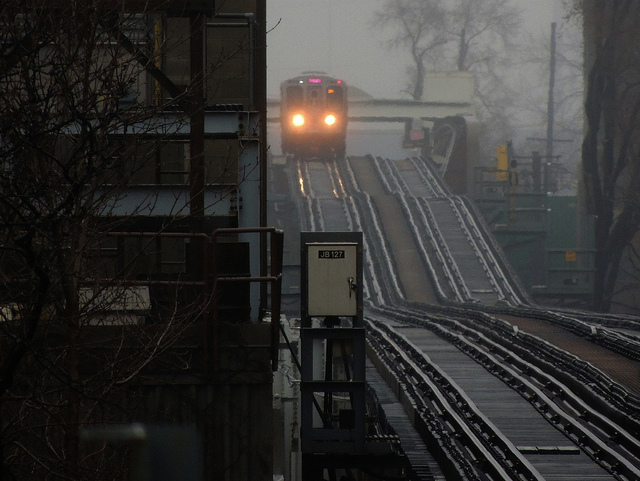
Train on horizon with headlights and fog on rails

A train coming on slope on a railway track.

A train rides the tracks through a dense fog.

A train coming down the tracks with the headlights on.

A train chugs down tracks during misty weather.